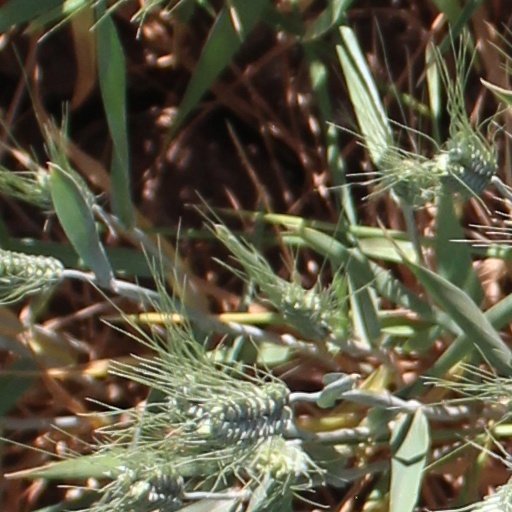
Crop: wheat